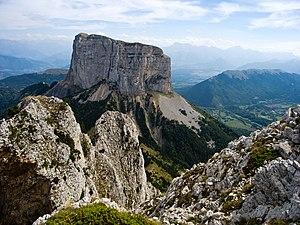
Le Mont Aiguille depuis le haut des rochers du Parquet.